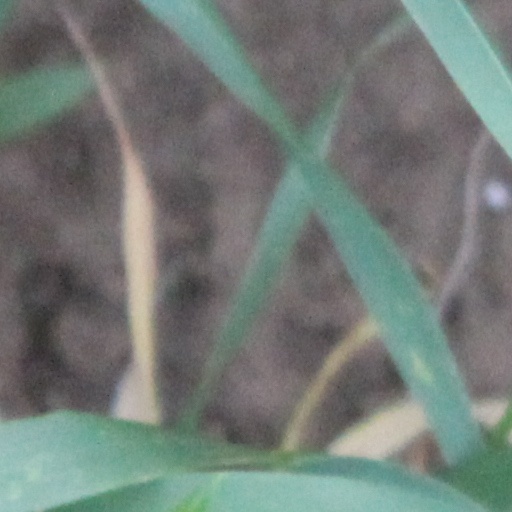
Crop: wheat